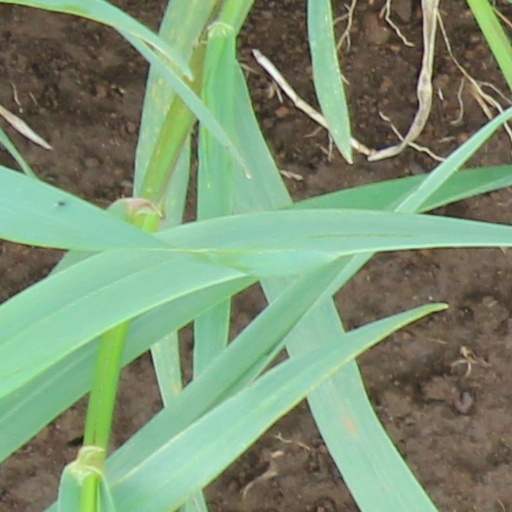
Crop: wheat